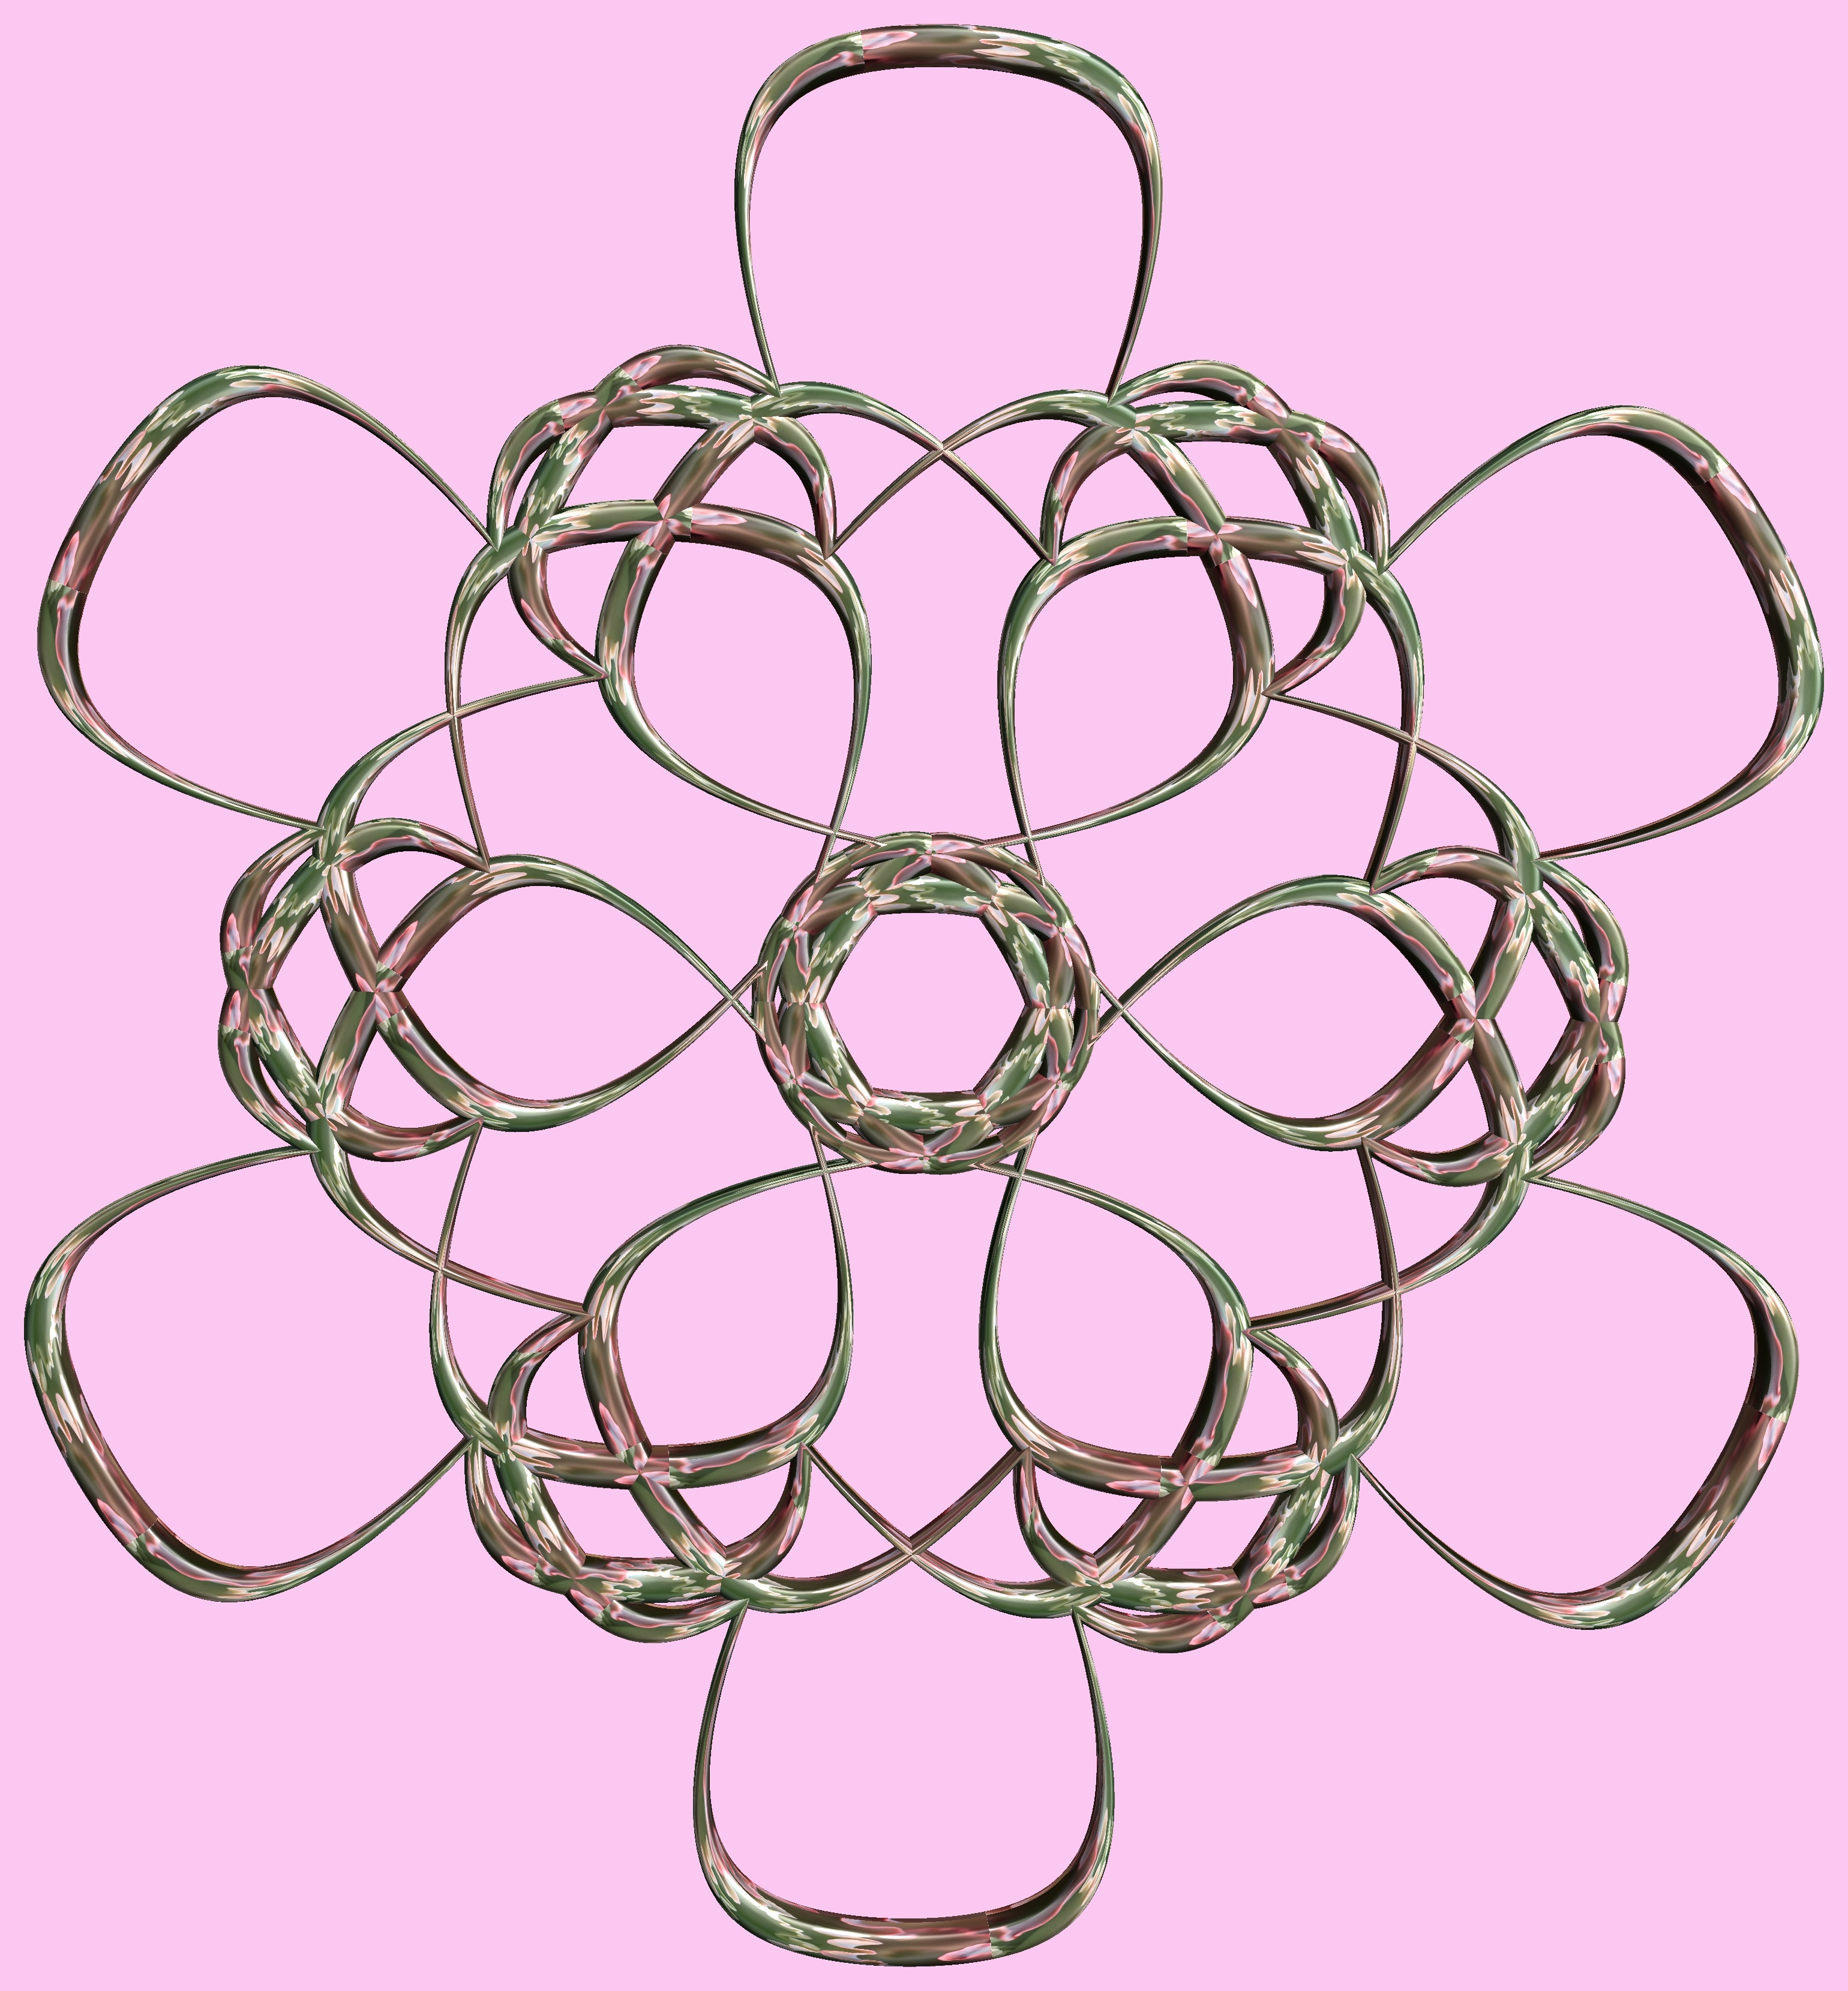
structure, texture, pattern, lighting, circle, figure, drawing, design, symmetry, light fixture, 3d, graphic, torus, mathematica, cg, parametricplot3d, code, program, algorithm, abstruct, mapping, body jewelry